Gloucestershire Victoria County History

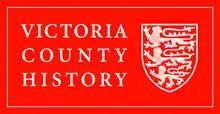
The VCH emblem, which includes the coat of arms of England

Gloucestershire Victoria County History is an encyclopaedic history of the county of Gloucestershire in England. It forms part of the overall Victoria County History of England founded in 1899 in honour of Queen Victoria. With twelve volumes published in the series A History of the County of Gloucestershire, the Gloucestershire Victoria County History is about halfway through its history of all the parishes in the county. Ten volumes have been published to date, and a further four volumes are in preparation.